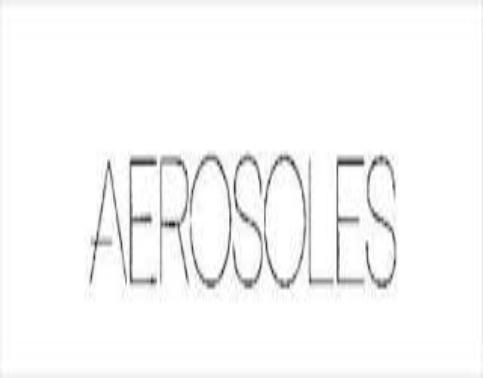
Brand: Aerosoles
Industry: Clothes